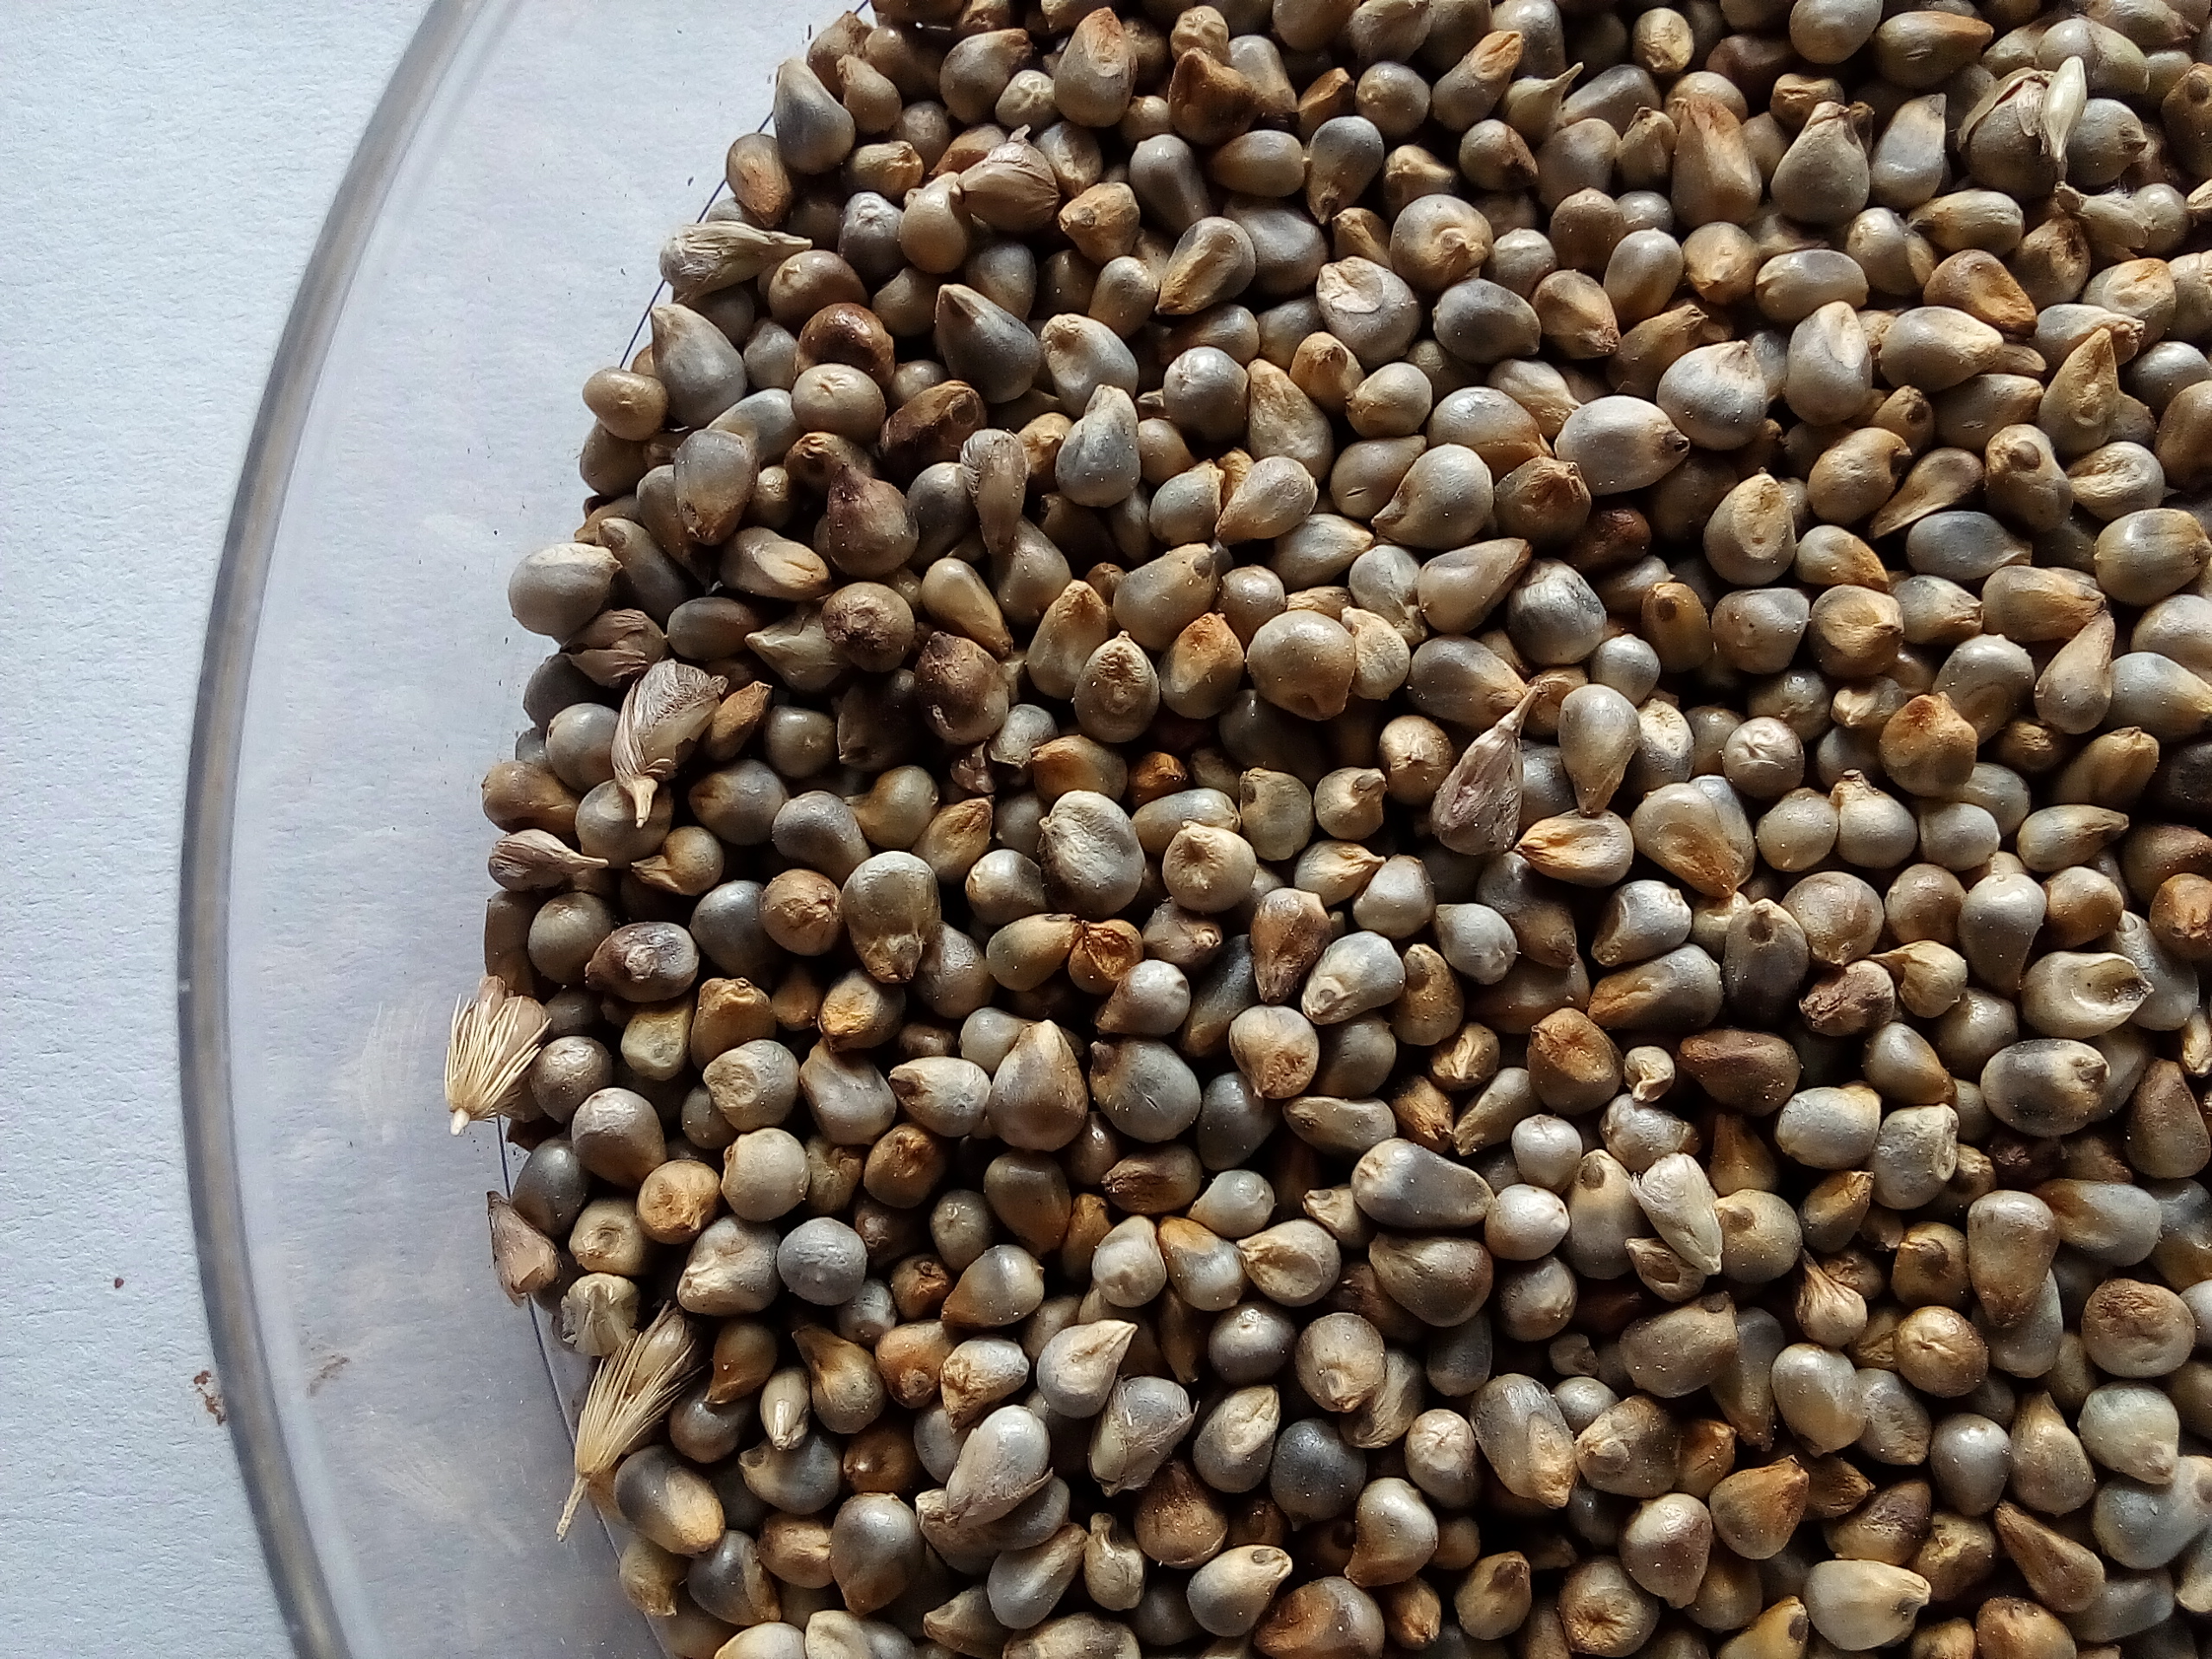
Rice seed variety: Unknown